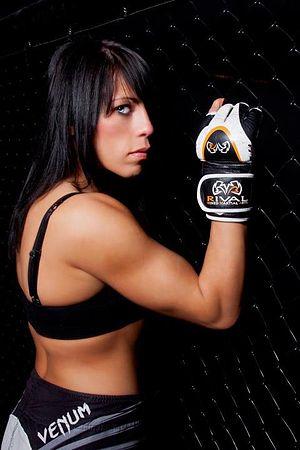
Sheila Gaff, née le 29 décembre 1989 est une pratiquante allemande d'arts martiaux mixtes évoluant au sein de l'organisation Ultimate Fighting Championship dans la catégorie des poids coqs.